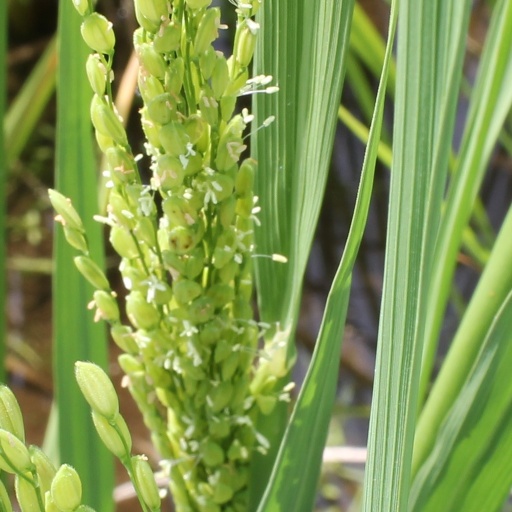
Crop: rice